Stefano Bernardi

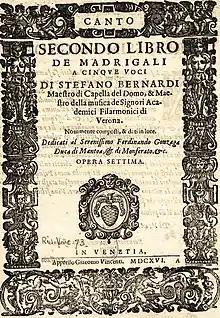
Title page of Bernardi's "Secondo libro de madrigali a cinque voci", Venice 1616

Stefano (or Steffano) Bernardi (18 March 1580 – 15 February 1637), also known as "il Moretto", was an Italian priest, composer and music theorist. Born in Verona and "maestro di cappella" at the Verona Cathedral from 1611 to 1622, he later moved to Salzburg, where he was responsible for the music at the Salzburg Cathedral and composed a "Te Deum" for 12 choirs performed at the cathedral's consecration in 1628.